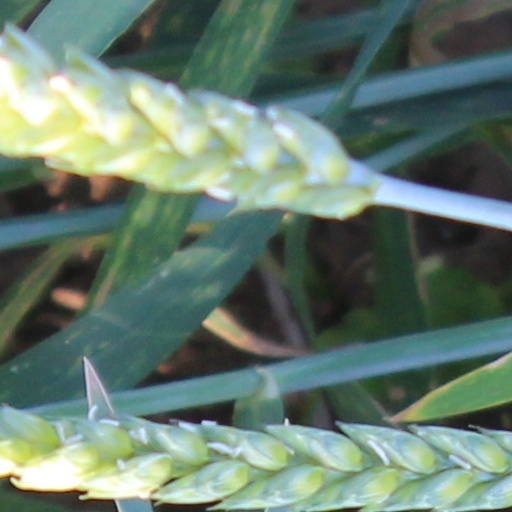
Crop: wheat